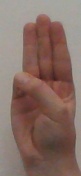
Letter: thaa